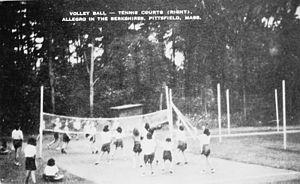
Le volley-ball, ou volleyball, est un sport collectif mettant en jeu deux équipes de 6 joueurs séparés par un filet, qui s'affrontent avec un ballon sur un terrain rectangulaire de 18 mètres de long sur 9 mètres de large. Avec 269 millions de pratiquants en 2007, il s'agit d'un des sports les plus pratiqués dans le monde.